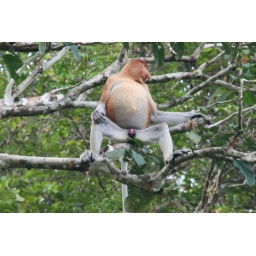
A proboscis monkey bares all in the jungle near the Kinabatangan river - Sabah, Borneo, Malaysia.